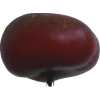
Label: nectarine_flat